Metrobus (South East England)

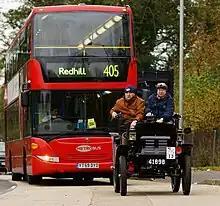
Scania OmniCity on route 405 in November 2011

Metrobus is the operator of the Fastway guided bus network in Gatwick and Crawley which opened in September 2003 in order to reduce congestion on the roads around Crawley by encouraging people to take the bus instead of using their cars.